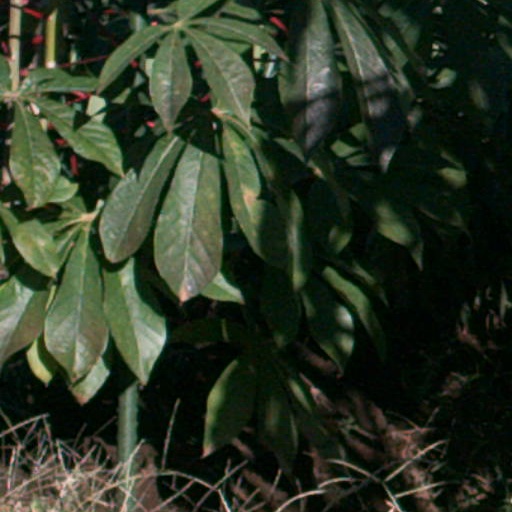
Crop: cassava